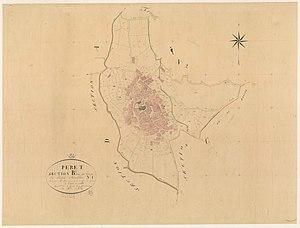
Péret. - Cadastre napoléonien
Péret est une commune française située dans le département de l'Hérault en région Occitanie.